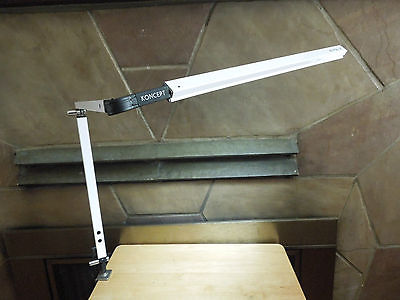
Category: lamp